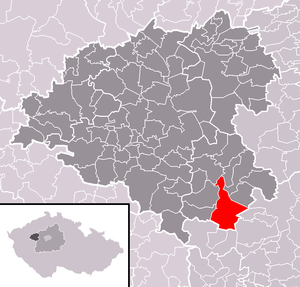
Roztoky est une commune du district de Rakovník, dans la région de Bohême-Centrale, en République tchèque. Sa population s'élevait à 1 078 habitants en 2020.